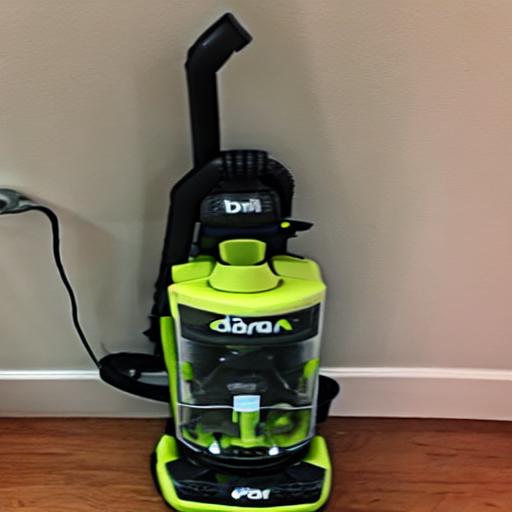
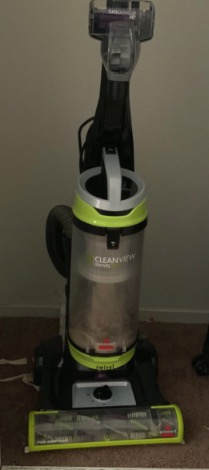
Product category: items_vacuum
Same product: no